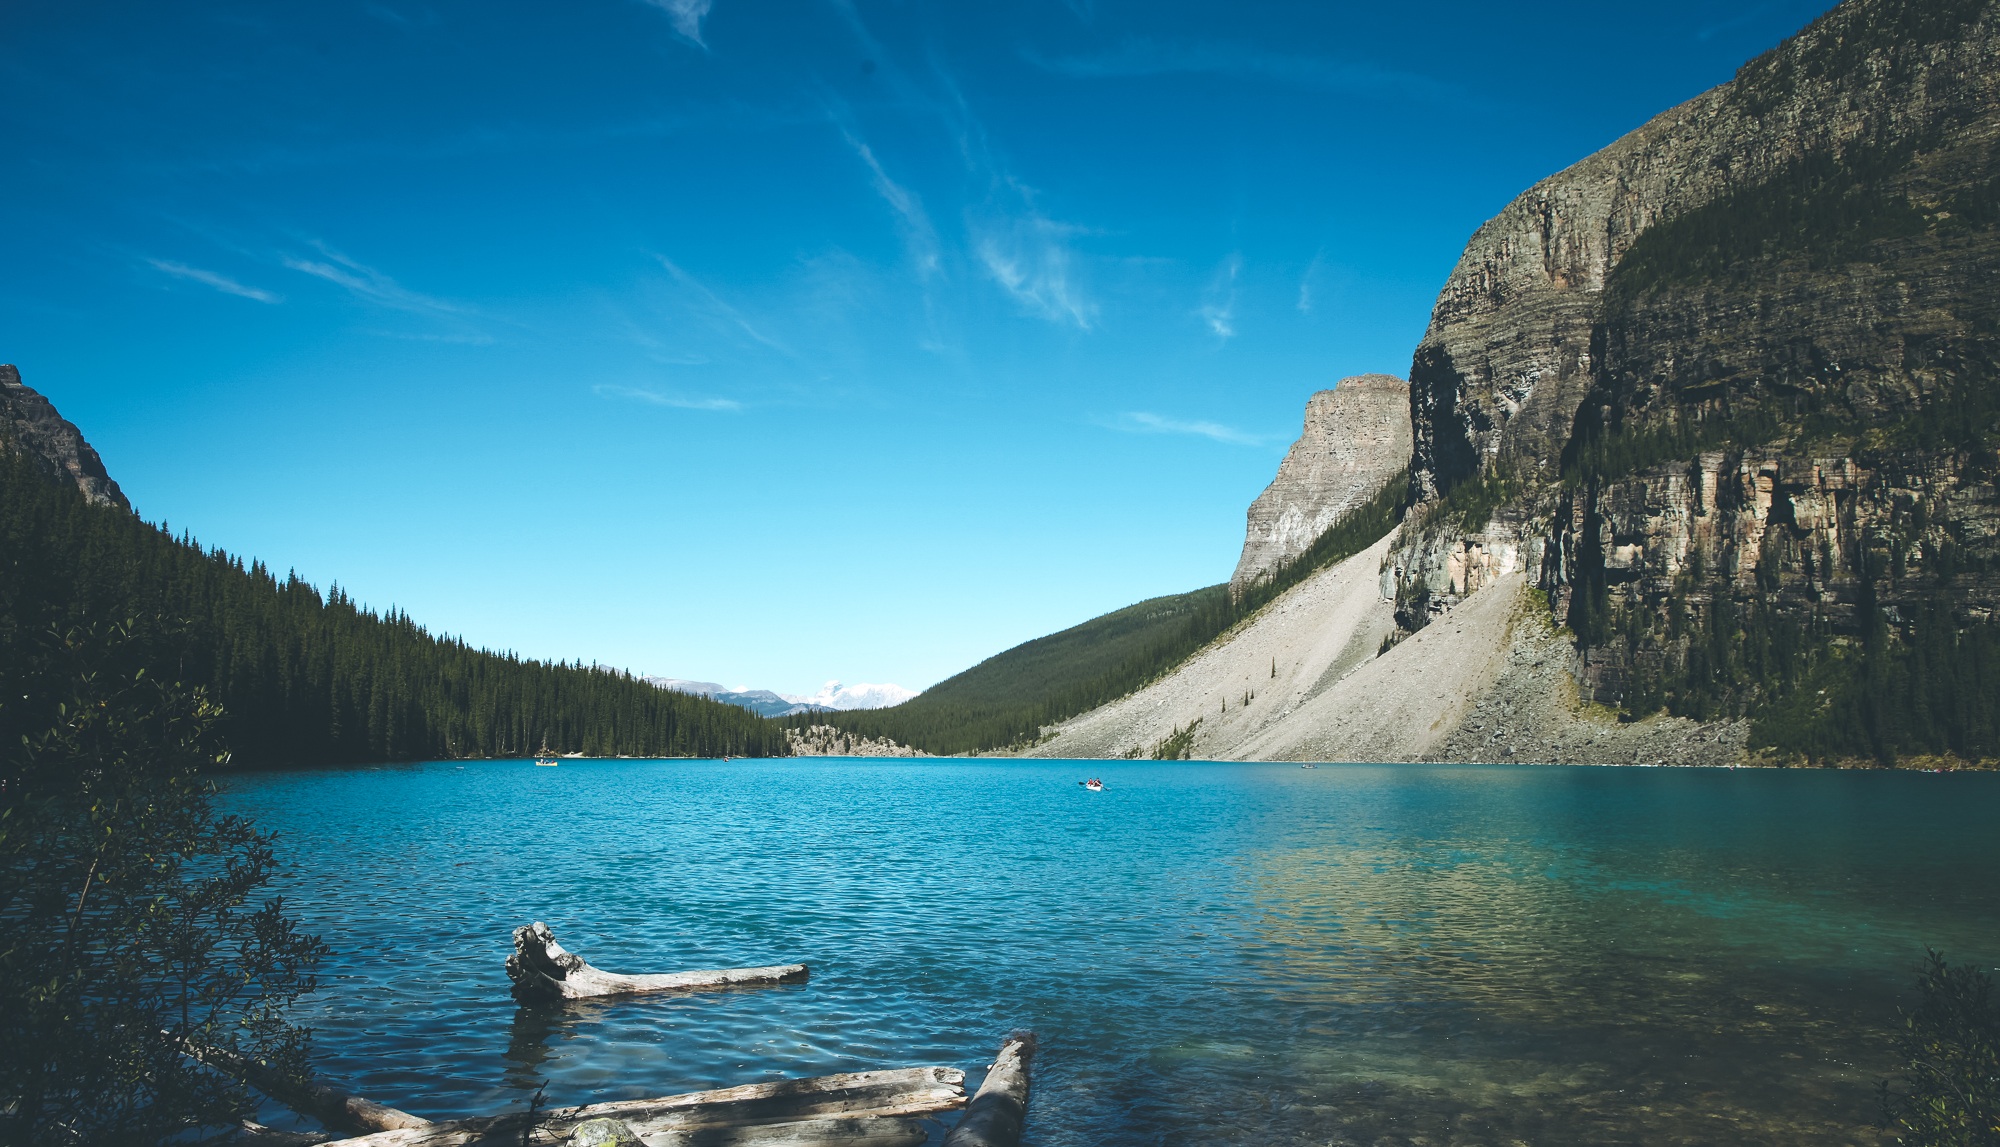
sea, tree, water, rock, mountain, lake, mountain range, vacation, cliff, reflection, bay, fjord, alps, landform, geographical feature, mountainous landforms, glacial landform